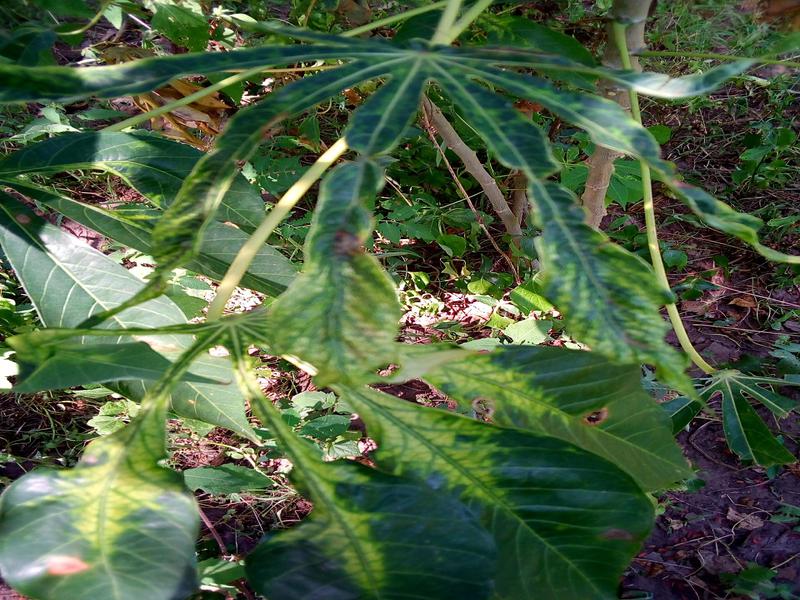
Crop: cassava
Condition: mosaic_disease